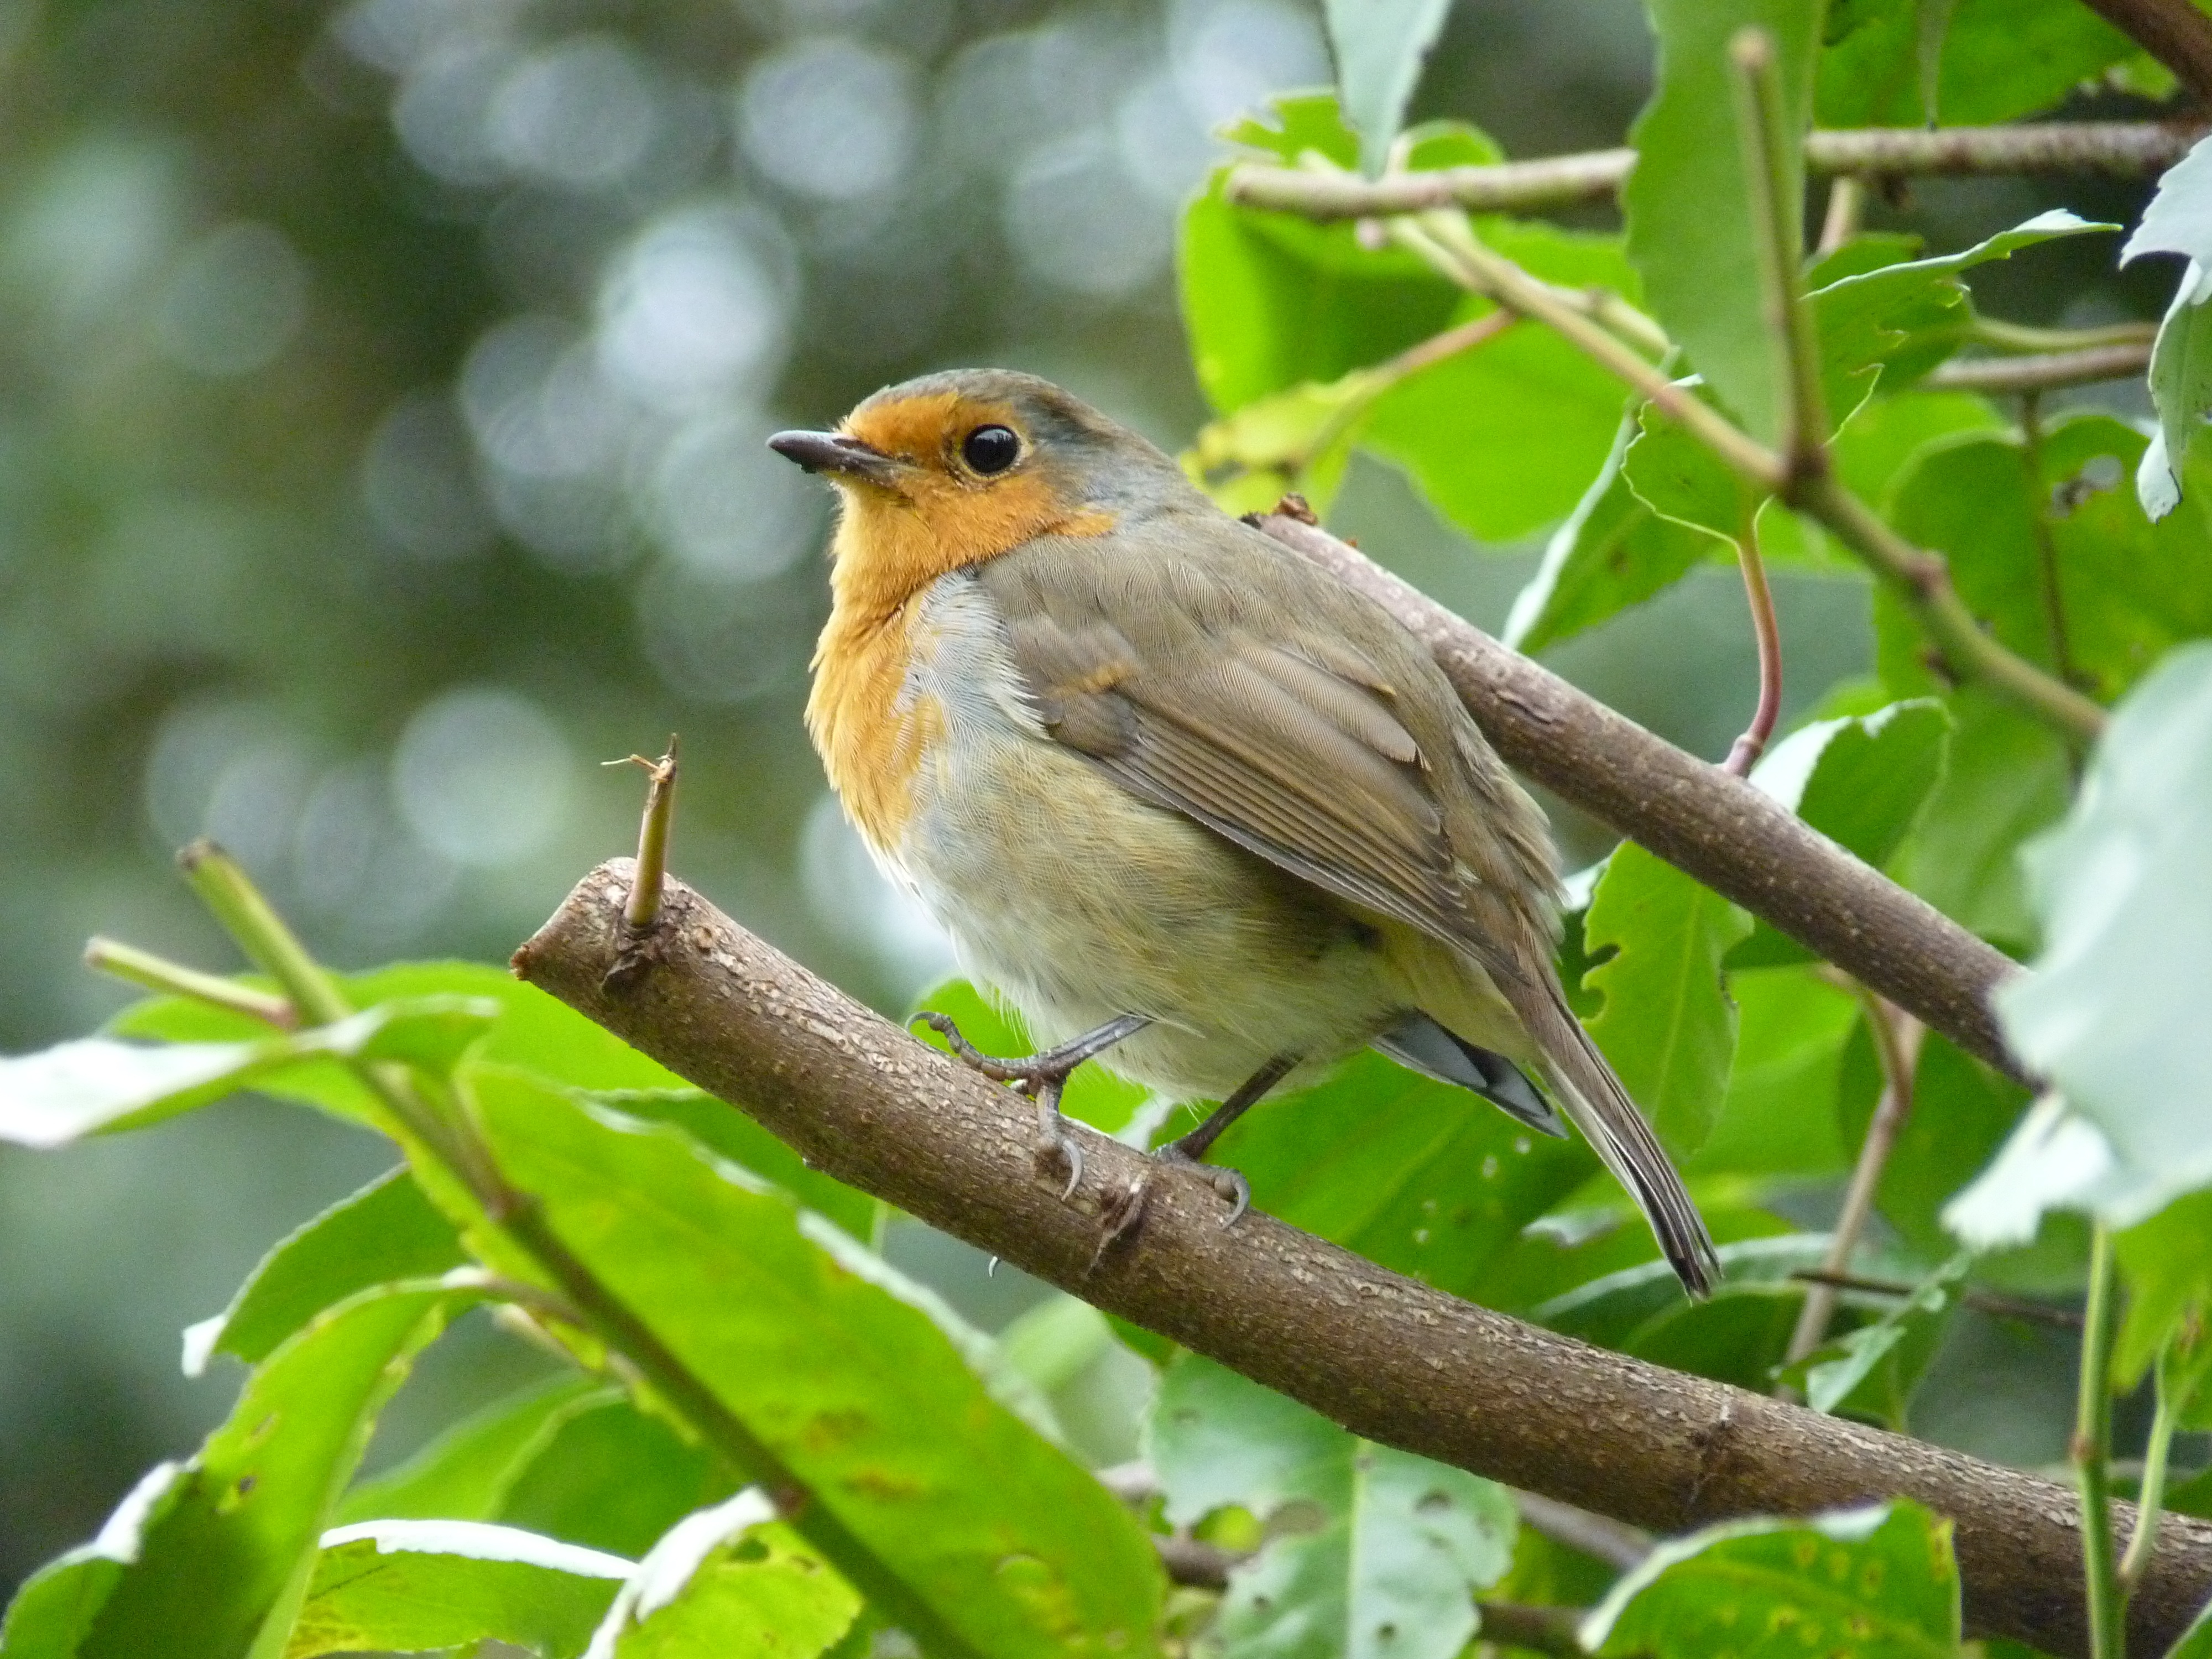
nature, branch, bird, wildlife, beak, small, close, robin, fauna, songbird, vertebrate, sparrow, wren, old world flycatcher, perching bird, emberizidae, nightingale, ortolan bunting, european robin